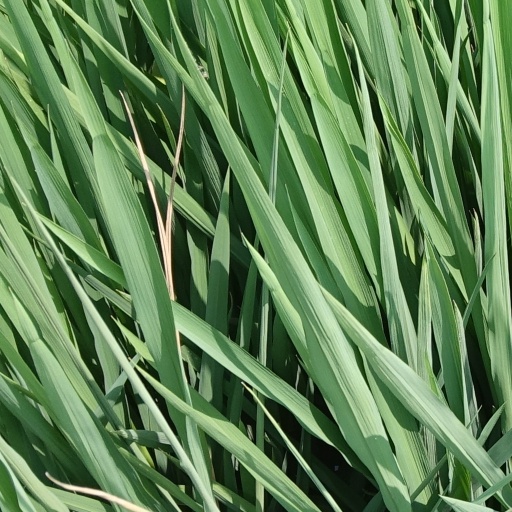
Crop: rice